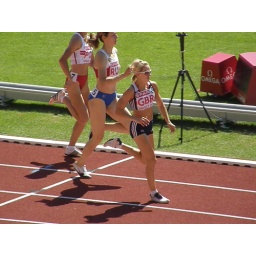
The tiniest person in the field and she just floated past in the last 50 metres to win easily